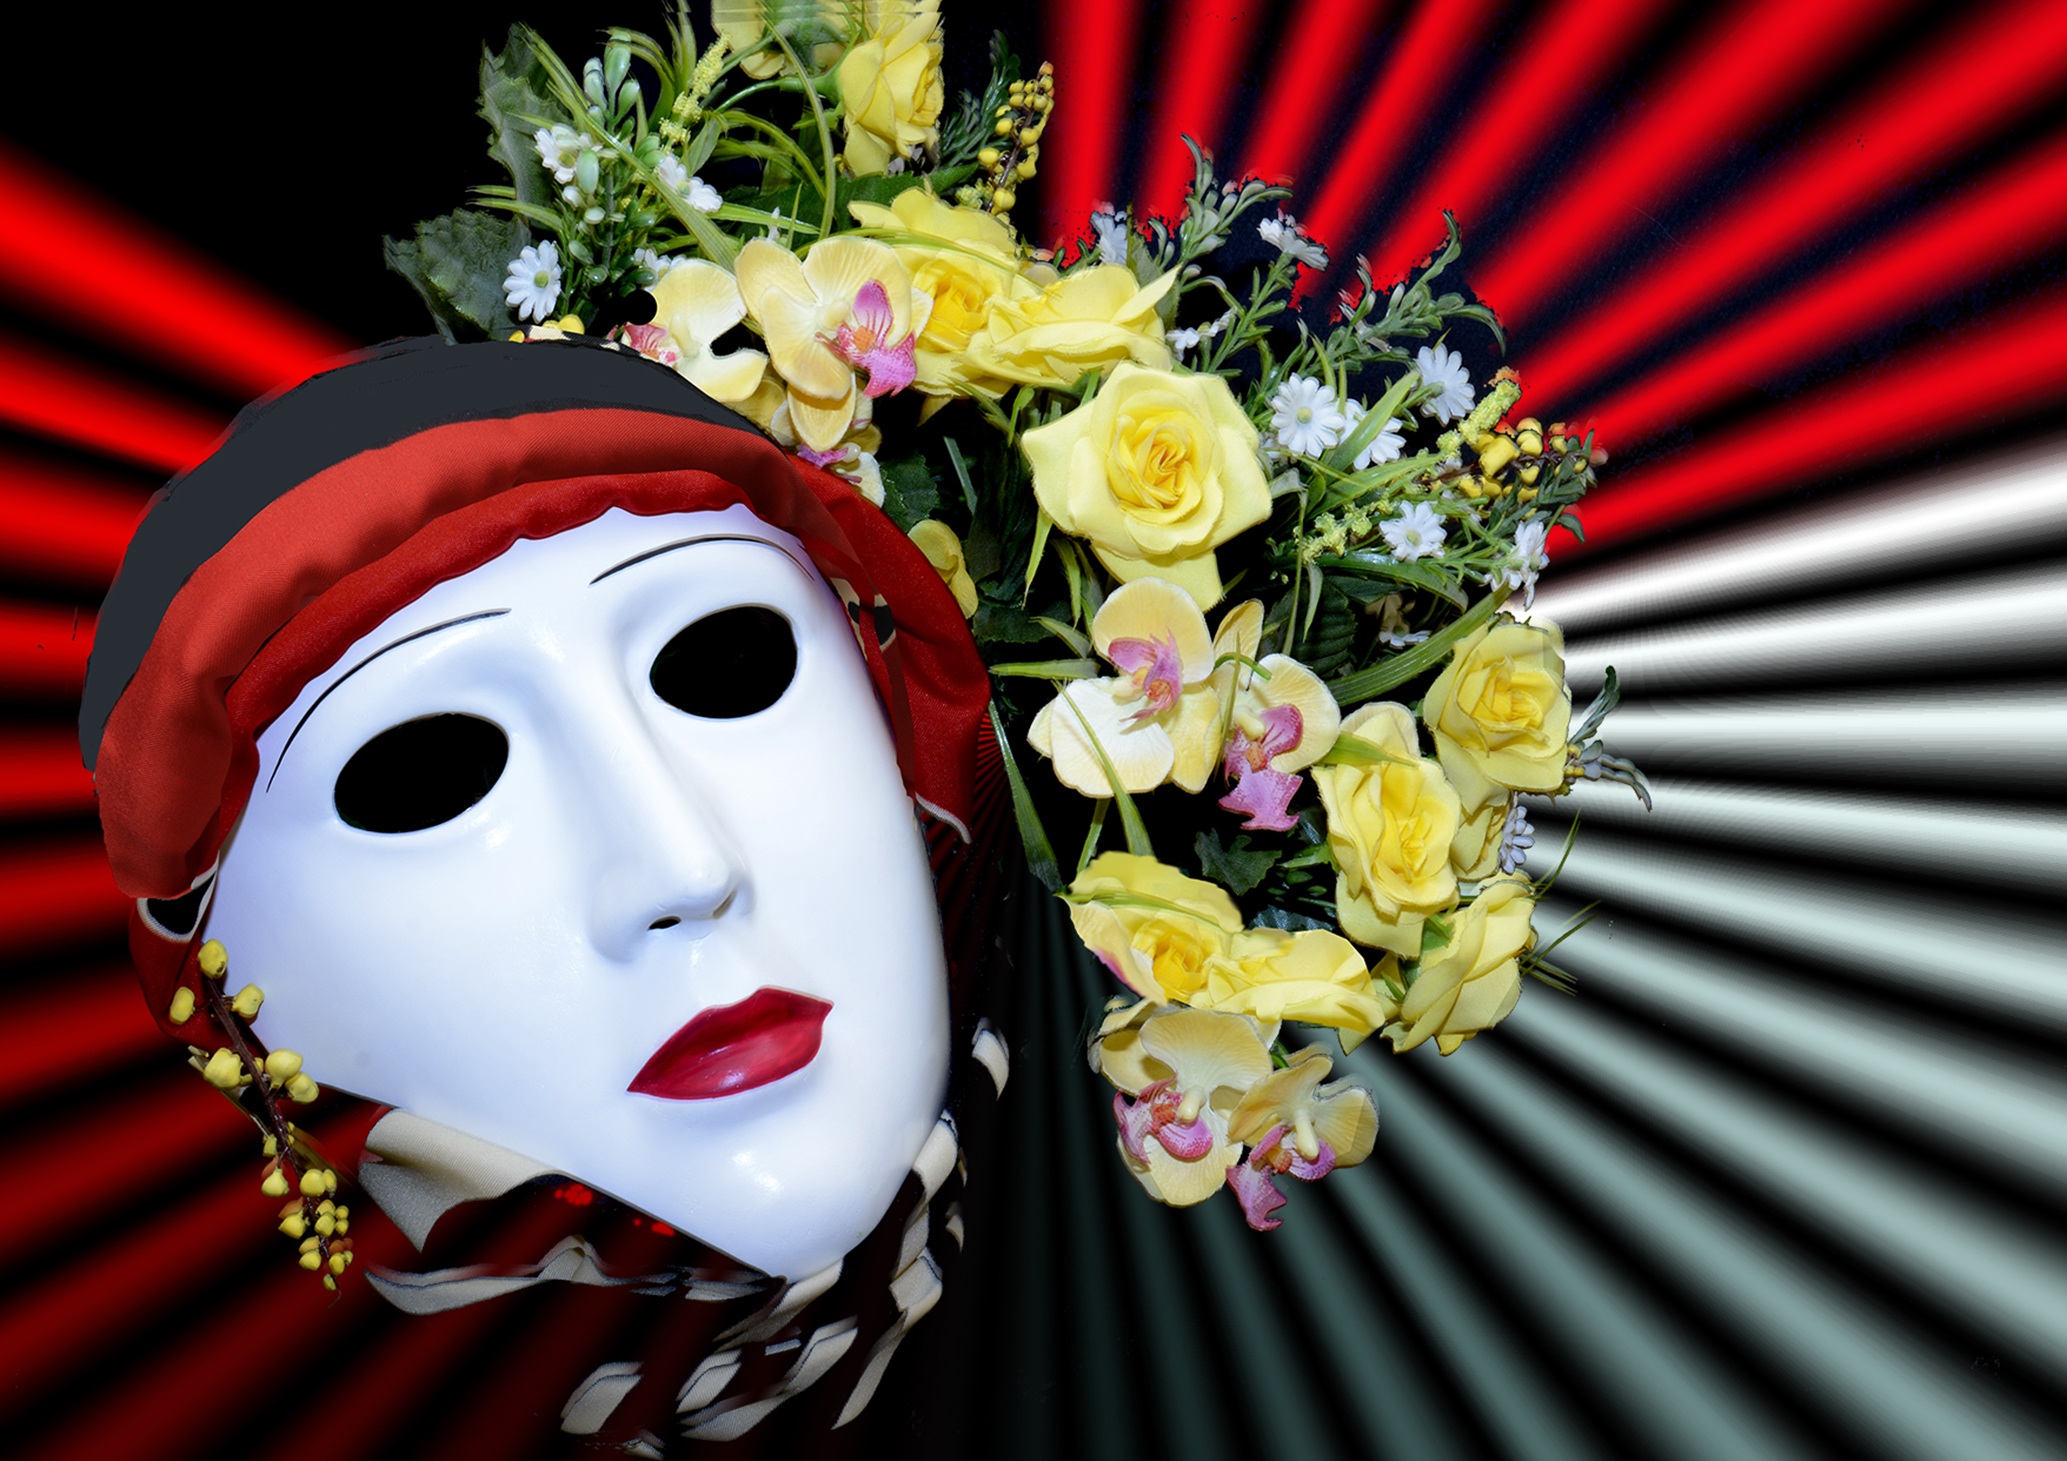
flower, carnival, clothing, headgear, mask, disguise, costume, masque, flower bouquet